Jain literature

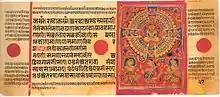
[Top illustration] Mahavira attains kevala jñāna (complete knowledge); [Bottom] a samosarana (divine preaching hall). Folio 60 from Kalpasutra series, loose leaf manuscript, Patan, Gujarat. .

Initially, the canonical scriptures were transmitted through an oral tradition and consisted of teachings of historical Jain leaders like Mahavira codified into various collections. Gautama and other Gandhars (the chief disciples of Mahavira) are said to have compiled the original sacred scriptures which were divided into twelve Angas or parts. They are referred to as the eleven "Angas" and the fourteen "Pūrvas", since the twelfth Anga comprises fourteen "Pūrvas". These scriptures are said to have contained the most comprehensive and accurate description of every branch of Jain learning. The Jain Agamas and their commentaries were composed mainly in Ardhamagadhi Prakrit as well as in Maharashtri Prakrit.